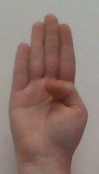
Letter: kaaf